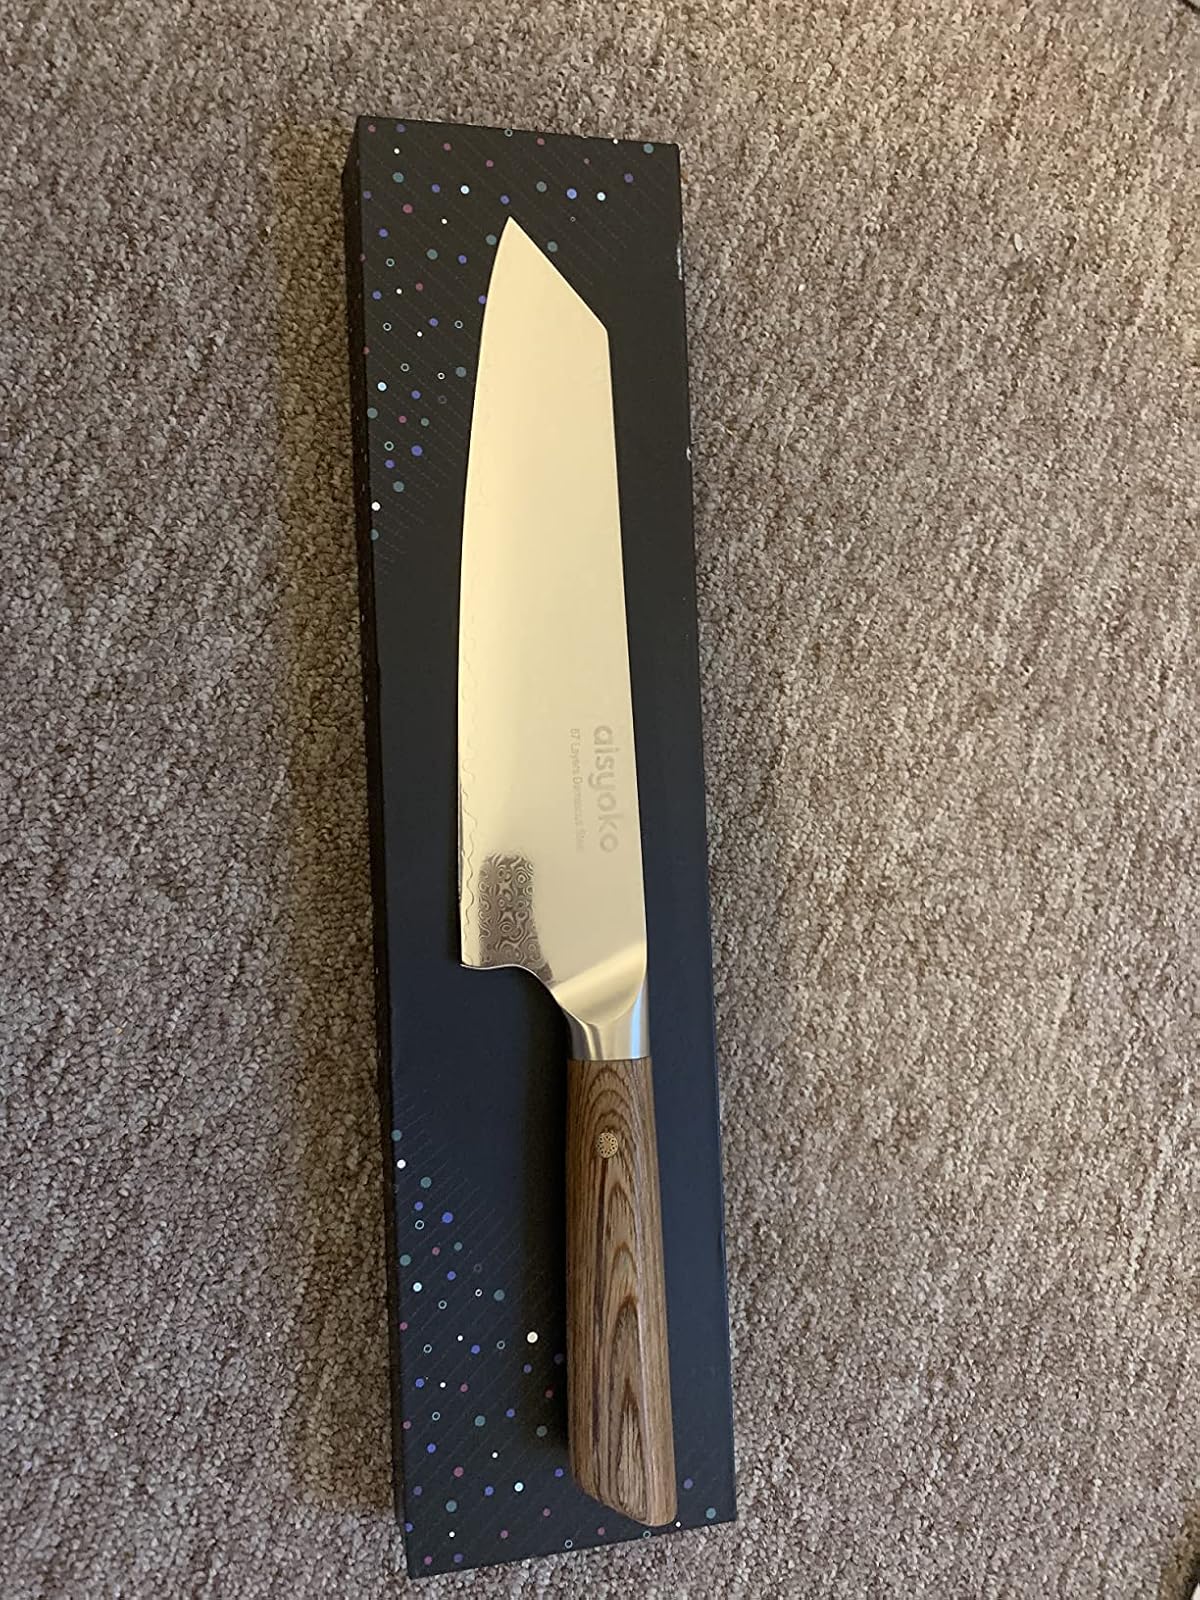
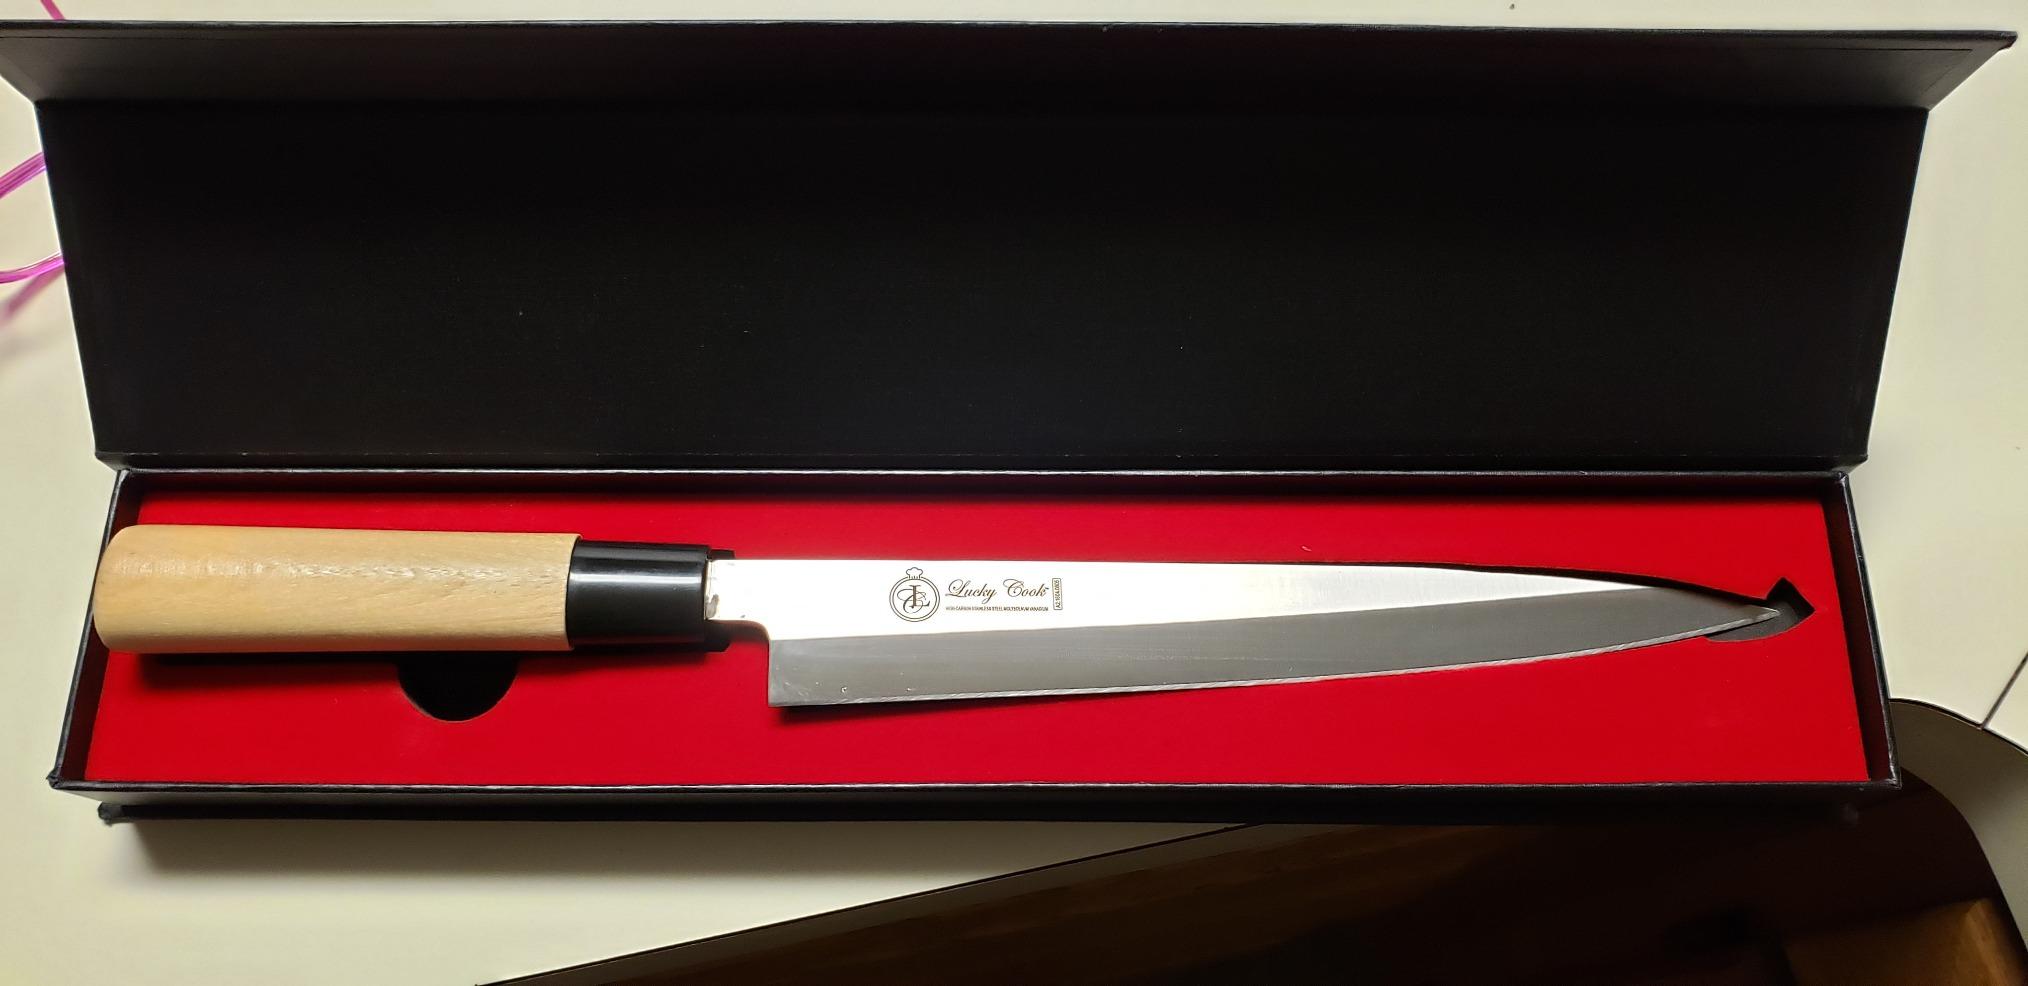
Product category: items_knife
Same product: no